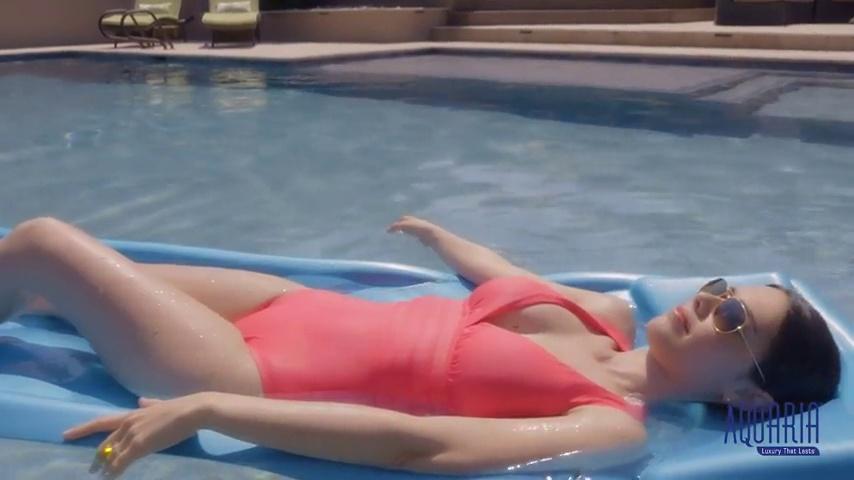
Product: SwimWays Aquaria Aqua Hammock Lounge - Durable Aqua Cell Foam Pool Float - Blue
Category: Toys & Games | Sports & Outdoor Play | Pools & Water Toys
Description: DURABLE: The Aquaria Aqua Hammock is a durable foam float made of Aqua Cell foam that resists chipping and peeling and can be used in salt water and chlorine pools.
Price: $64.99
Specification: ProductDimensions:48x27x1inches|ItemWeight:7pounds|ShippingWeight:8.45pounds(Viewshippingratesandpolicies)|ASIN:B00BOUIBWO|Itemmodelnumber:63075